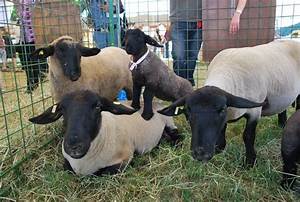
Label: sheep